Icicle

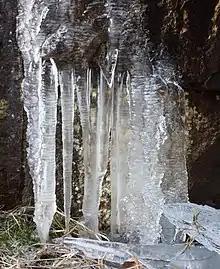
Icicles – the "growth rings" or banding on the icicles occurs as the water in the soil above the cliff thaws during the day and freezes during the night.

An icicle is a spike of ice formed when water falling from an object freezes.